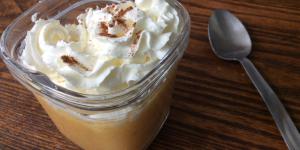
crema de melocoton con nata